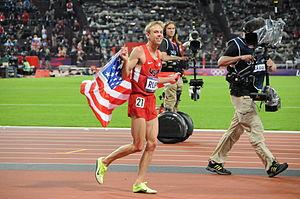
L'athléte RUPP Galen célébrant sa médaille d'rgent dans la course du 10000 m au stade olympique de Londres